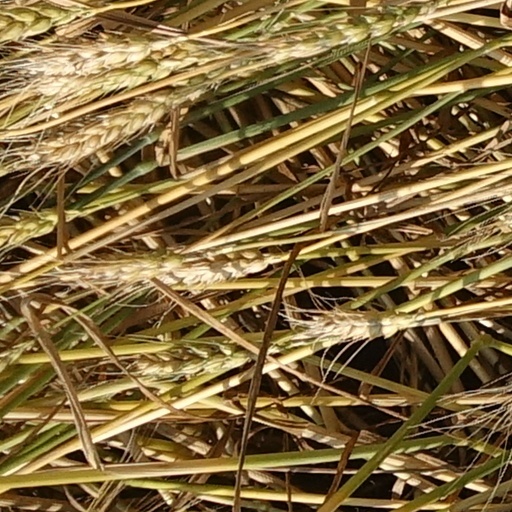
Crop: wheat